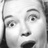
Emotion: surprise